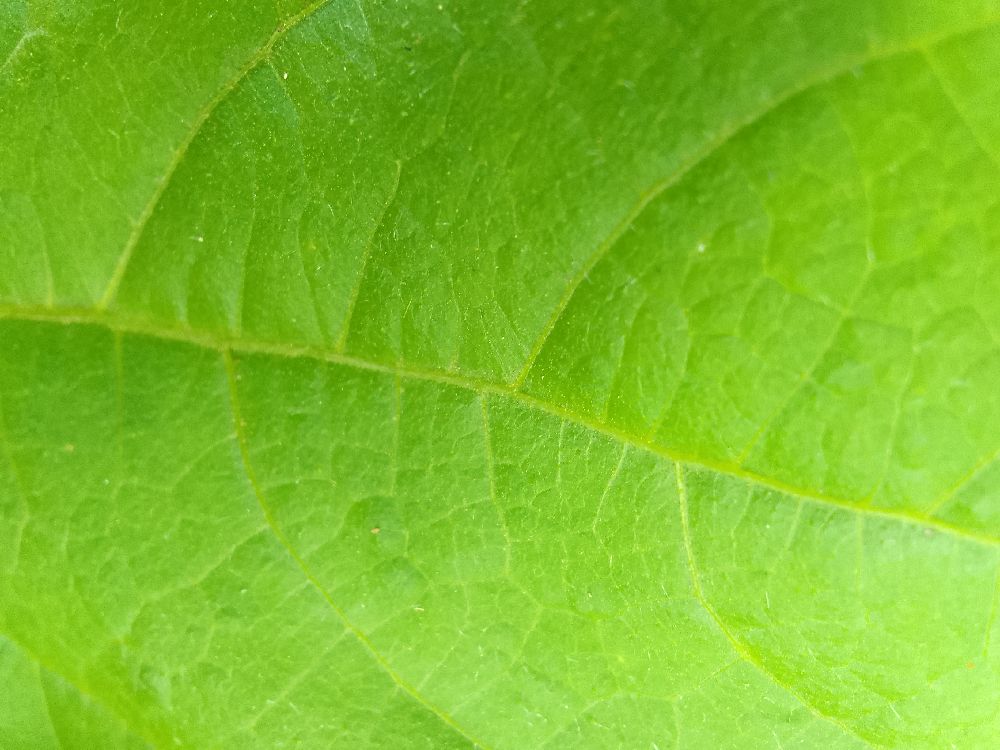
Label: healthy